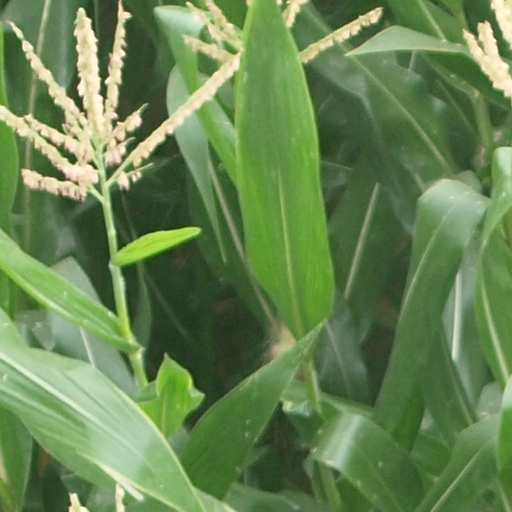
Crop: maize; corn